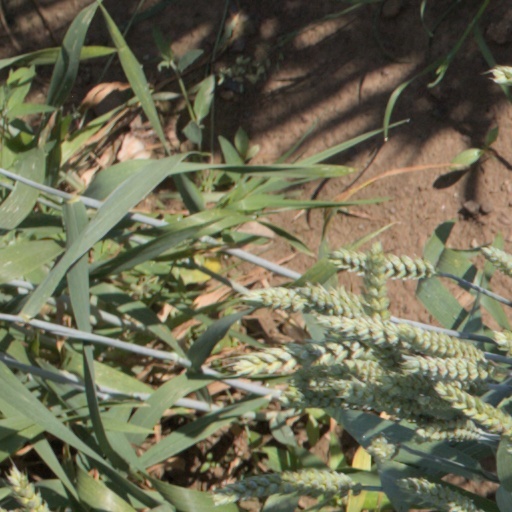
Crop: wheat